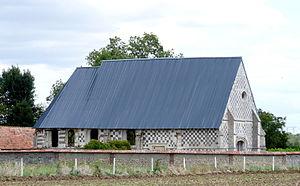
Ancienne église Notre-Dame du Mesnil-Hardray.
Le Mesnil-Hardray est une ancienne commune française située dans le département de l'Eure, en région Normandie, devenue le 1ᵉʳ janvier 2018 une commune déléguée au sein de la commune nouvelle du Val-Doré.
Cet article recense les monuments historiques français classés en 1953.
Cet article recense une partie des monuments historiques de l'Eure, en France.